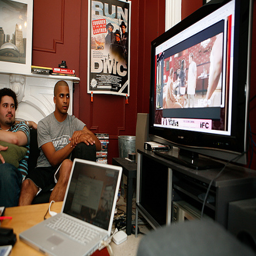
Men sitting on couch watching event on large screen television.
The guys are watching their television show together.
Two guys watching television in a common room
An open laptop computers sitting on top of a wooden table.
A laptop on a coffee table in front of a TV that is being watched by two men.